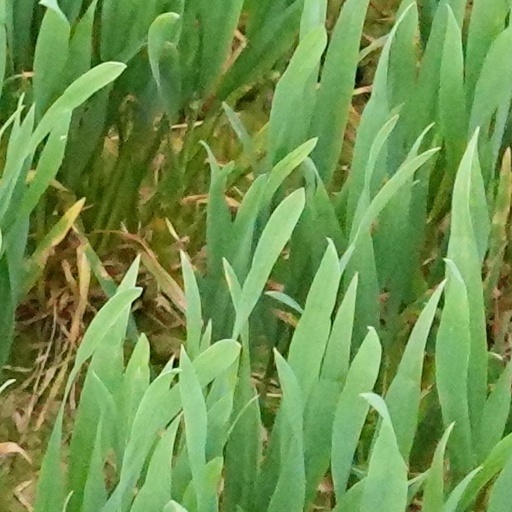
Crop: wheat